Frederick Ashton

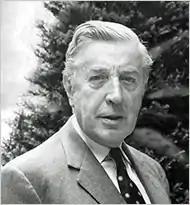

Sir Frederick William Mallandaine Ashton (17 September 190418 August 1988) was a British ballet dancer and choreographer. He also worked as a director and choreographer in opera, film and revue.